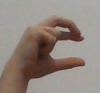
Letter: thal